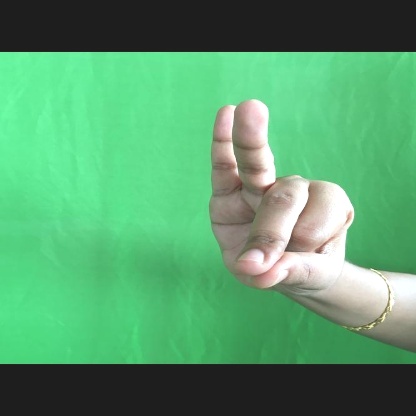
Mudra: Bramaram